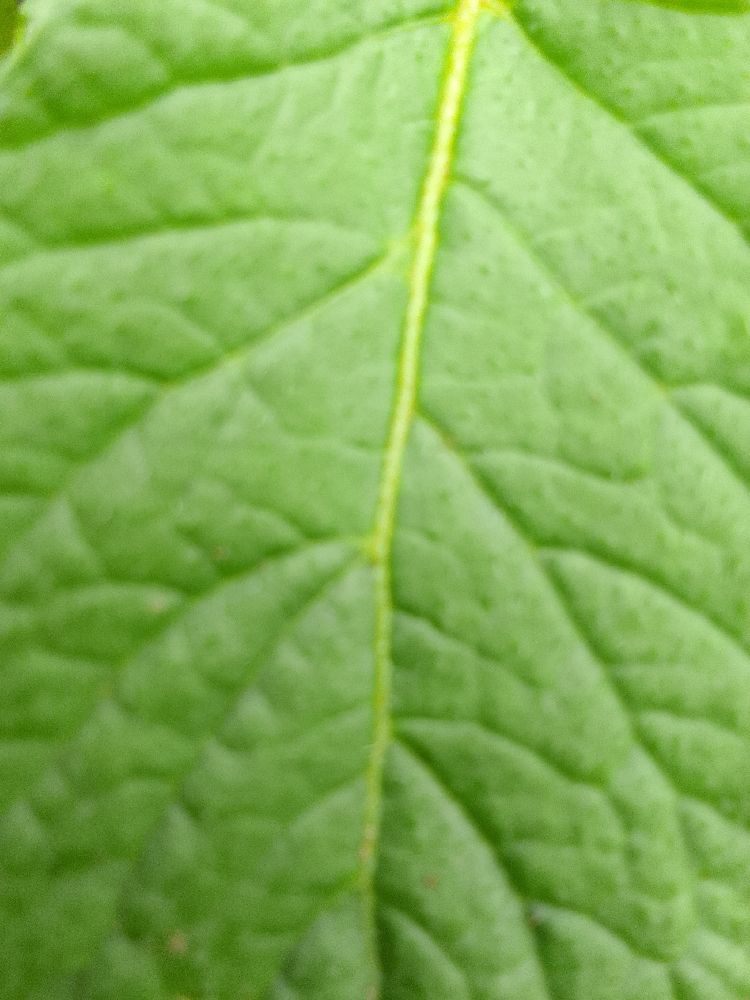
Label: Healthy